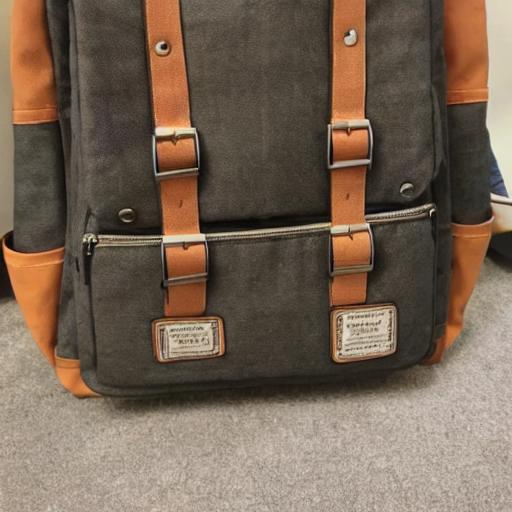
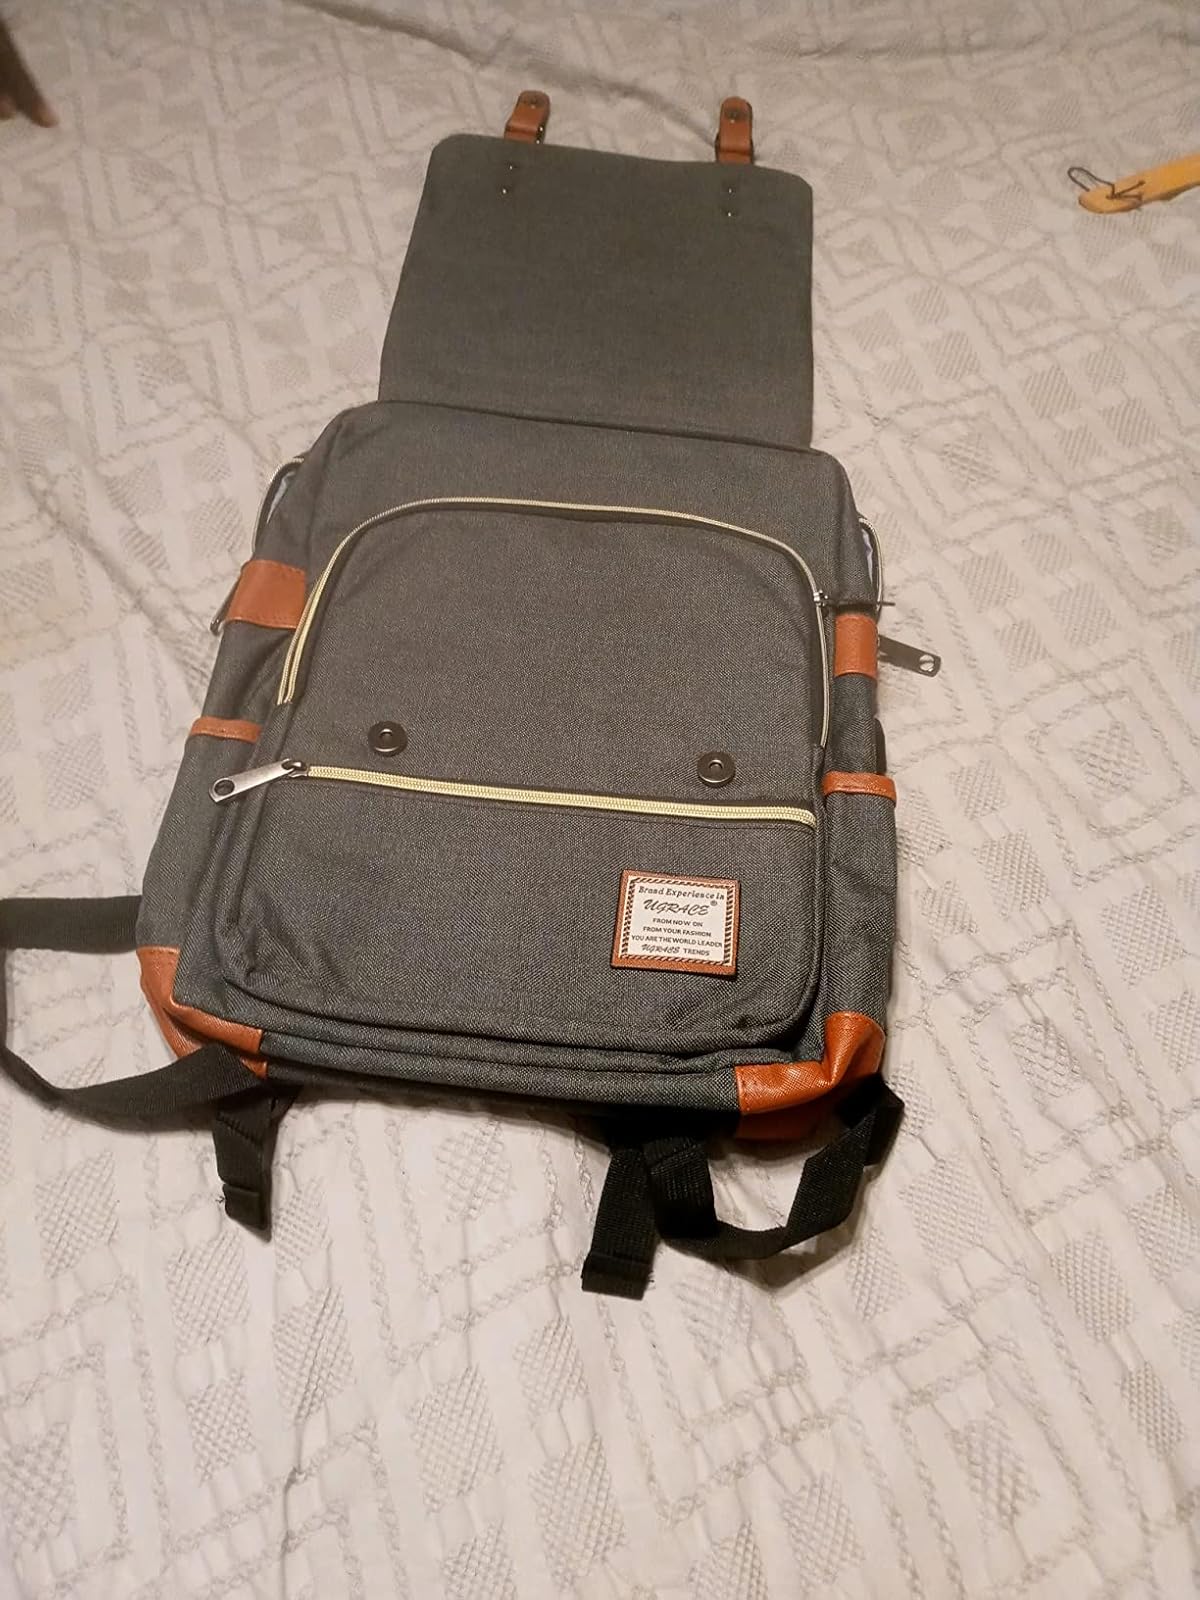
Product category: bag
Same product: no